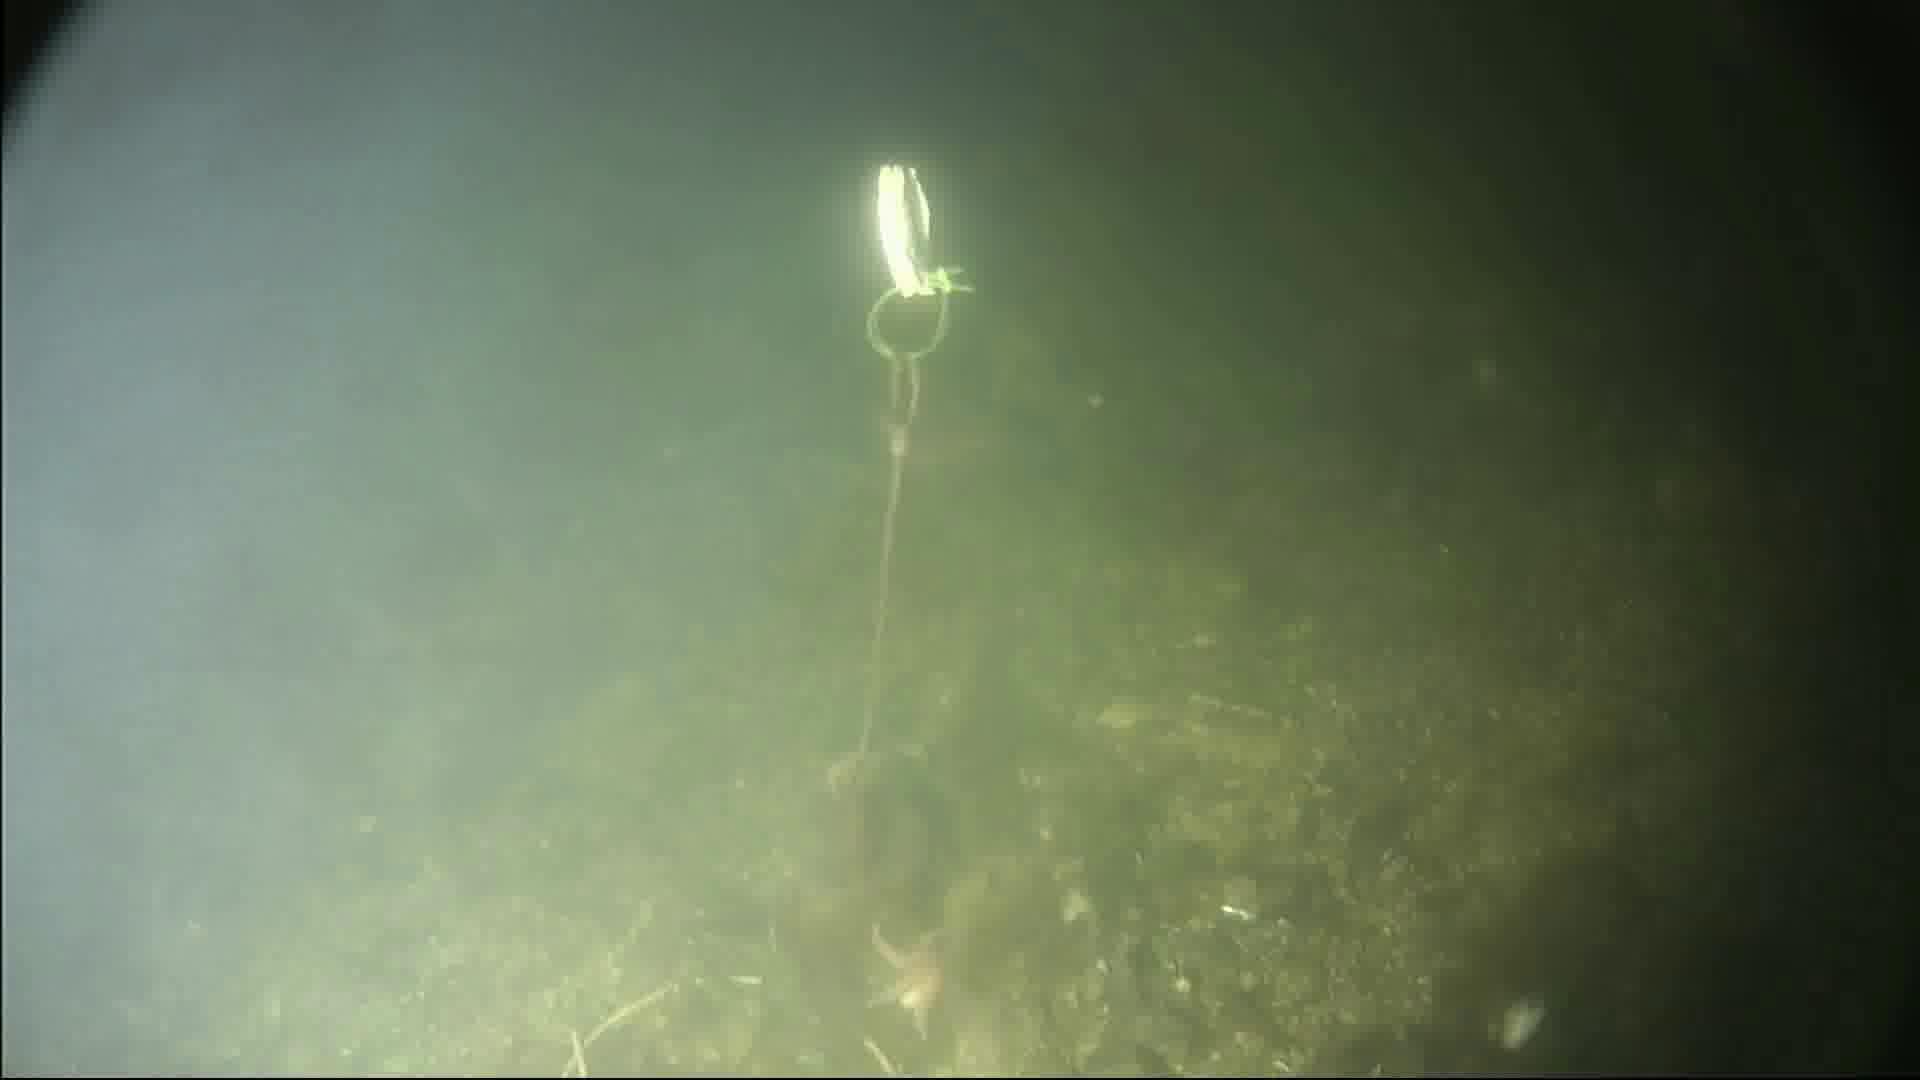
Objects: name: starfish